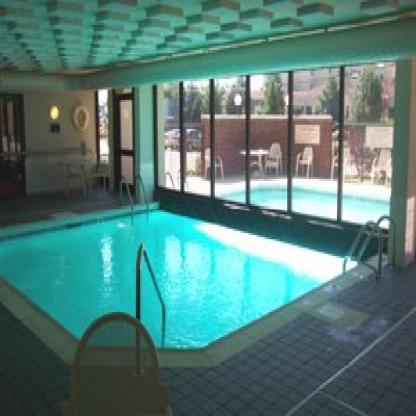
Scene: Indoor